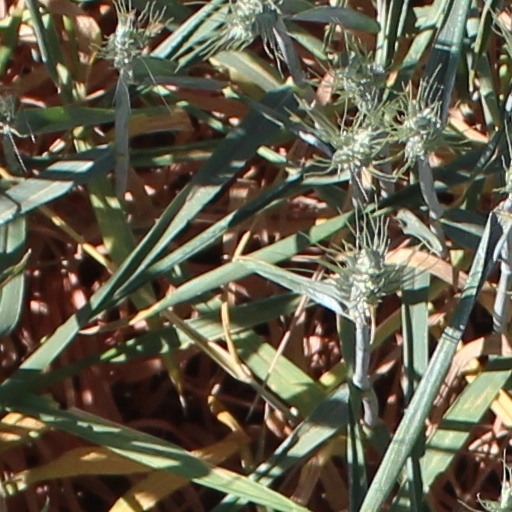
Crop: wheat